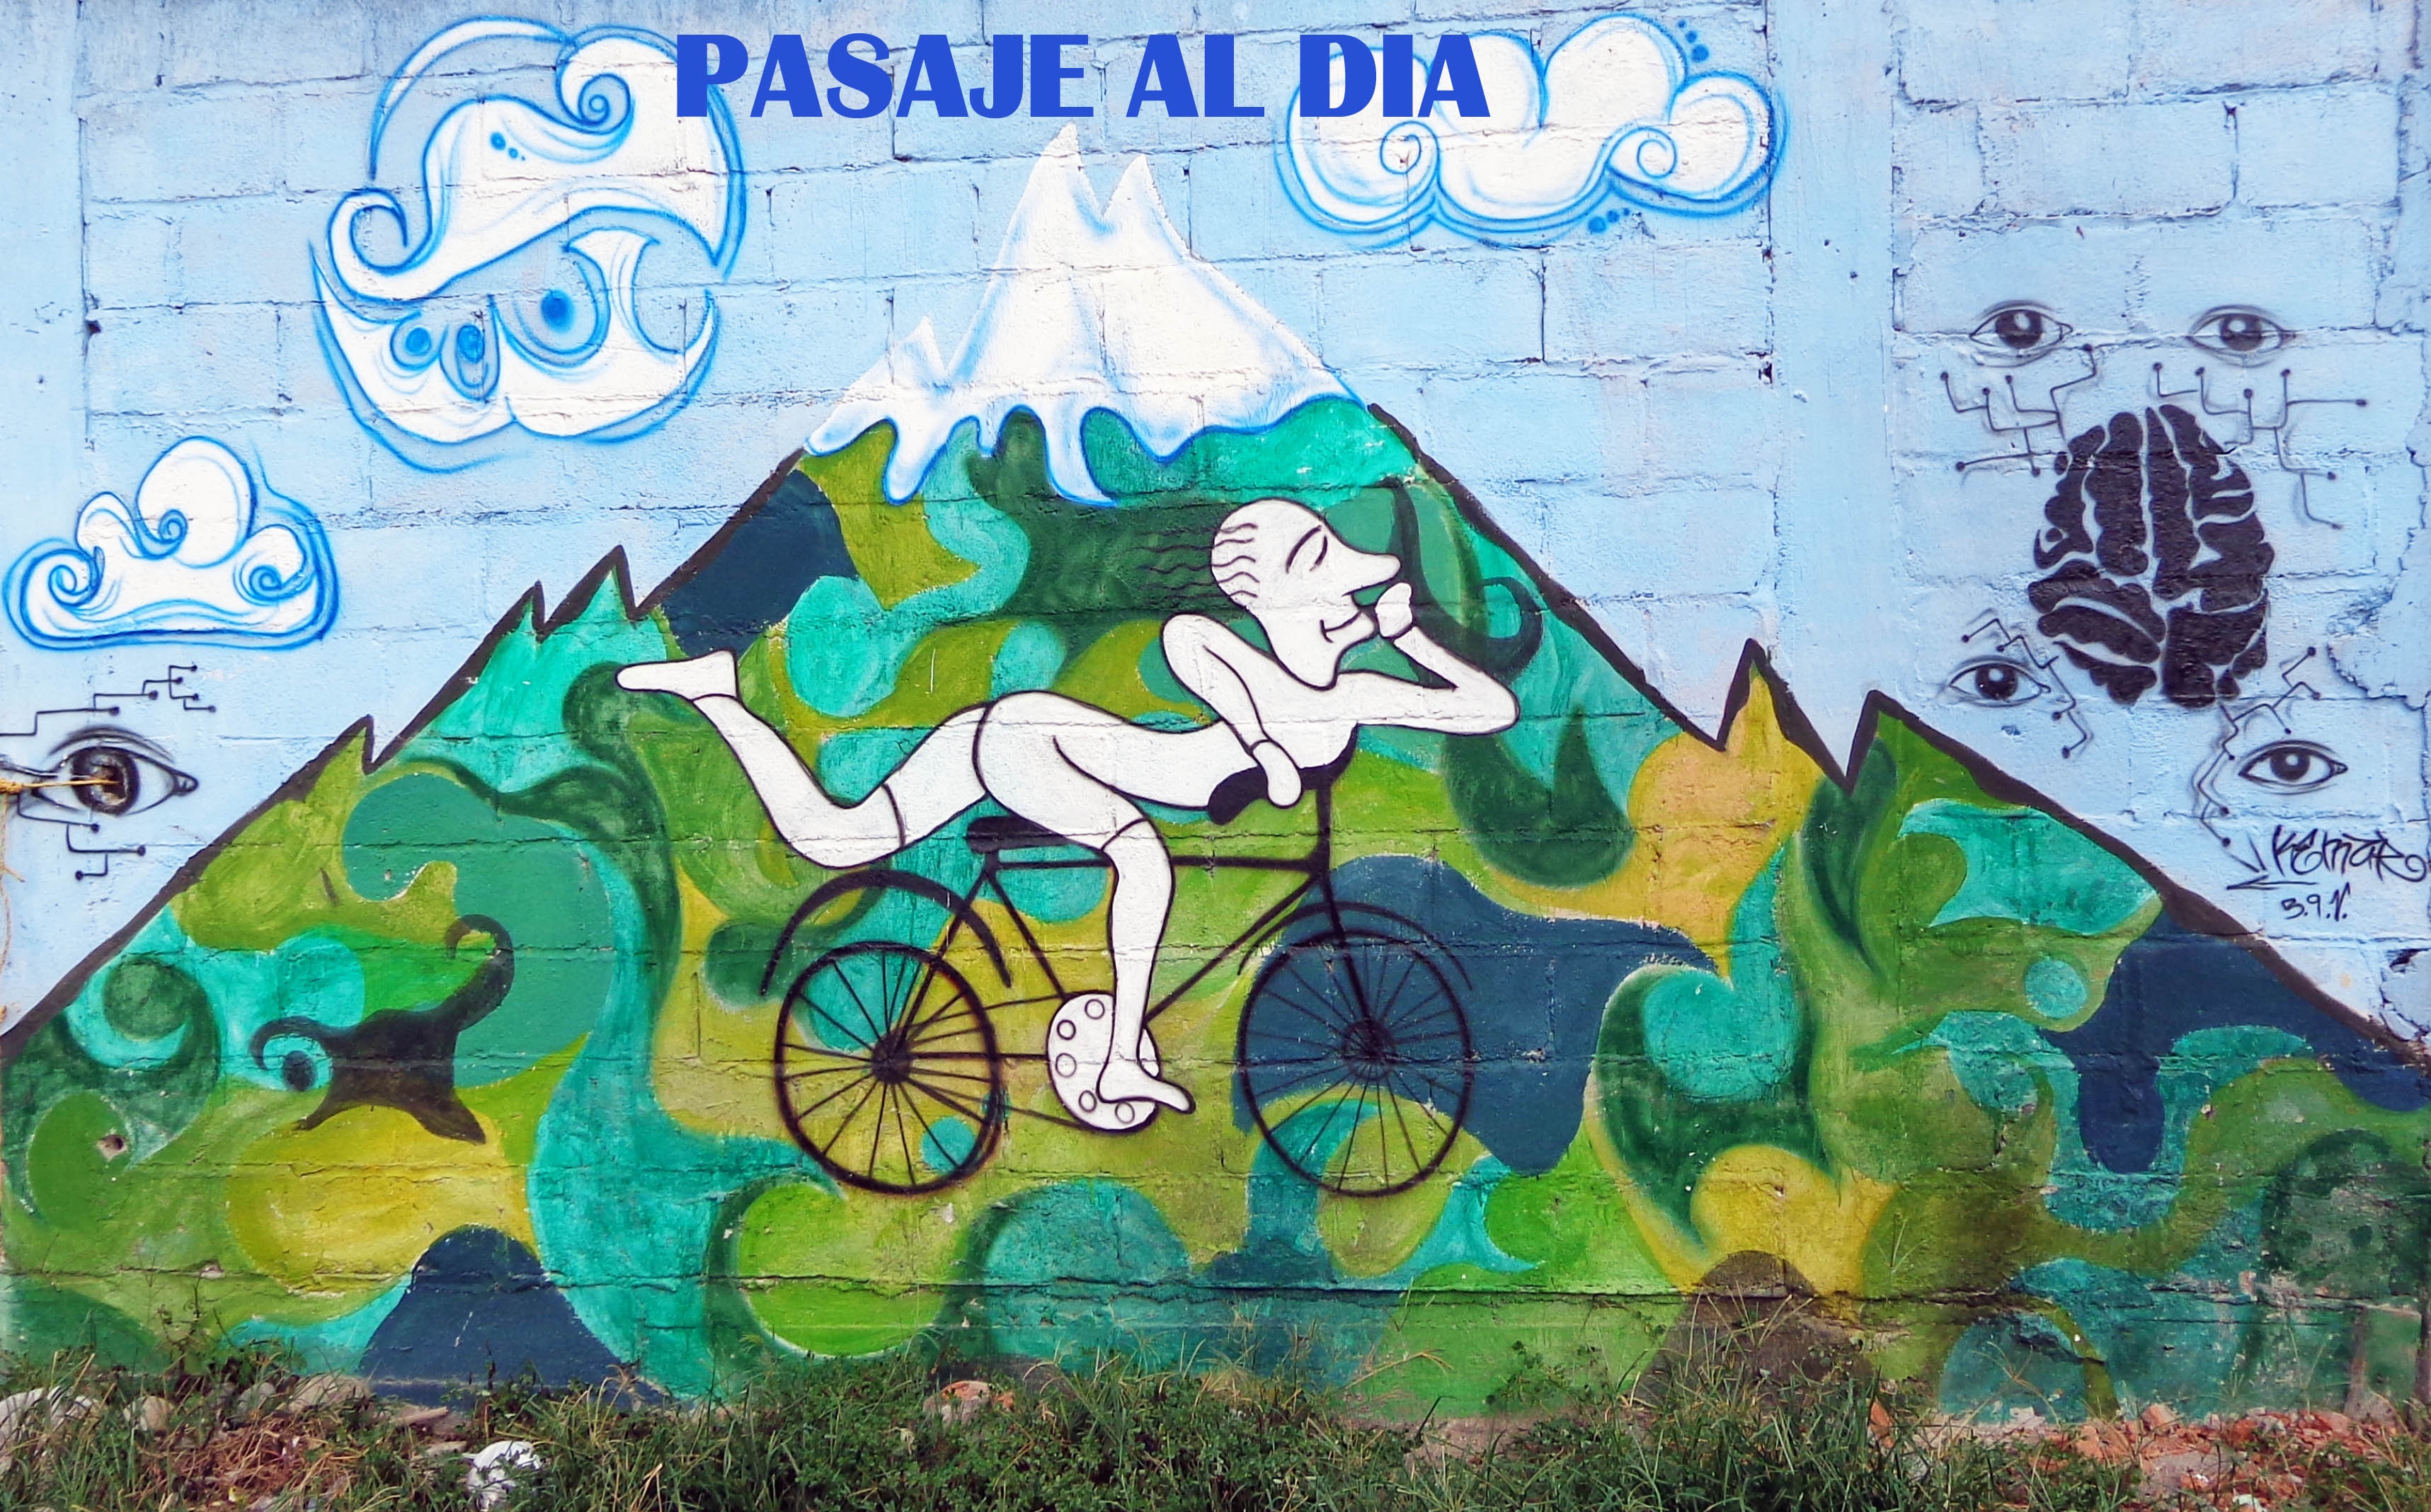
sport, wall, graffiti, art, drawing, illustration, mural